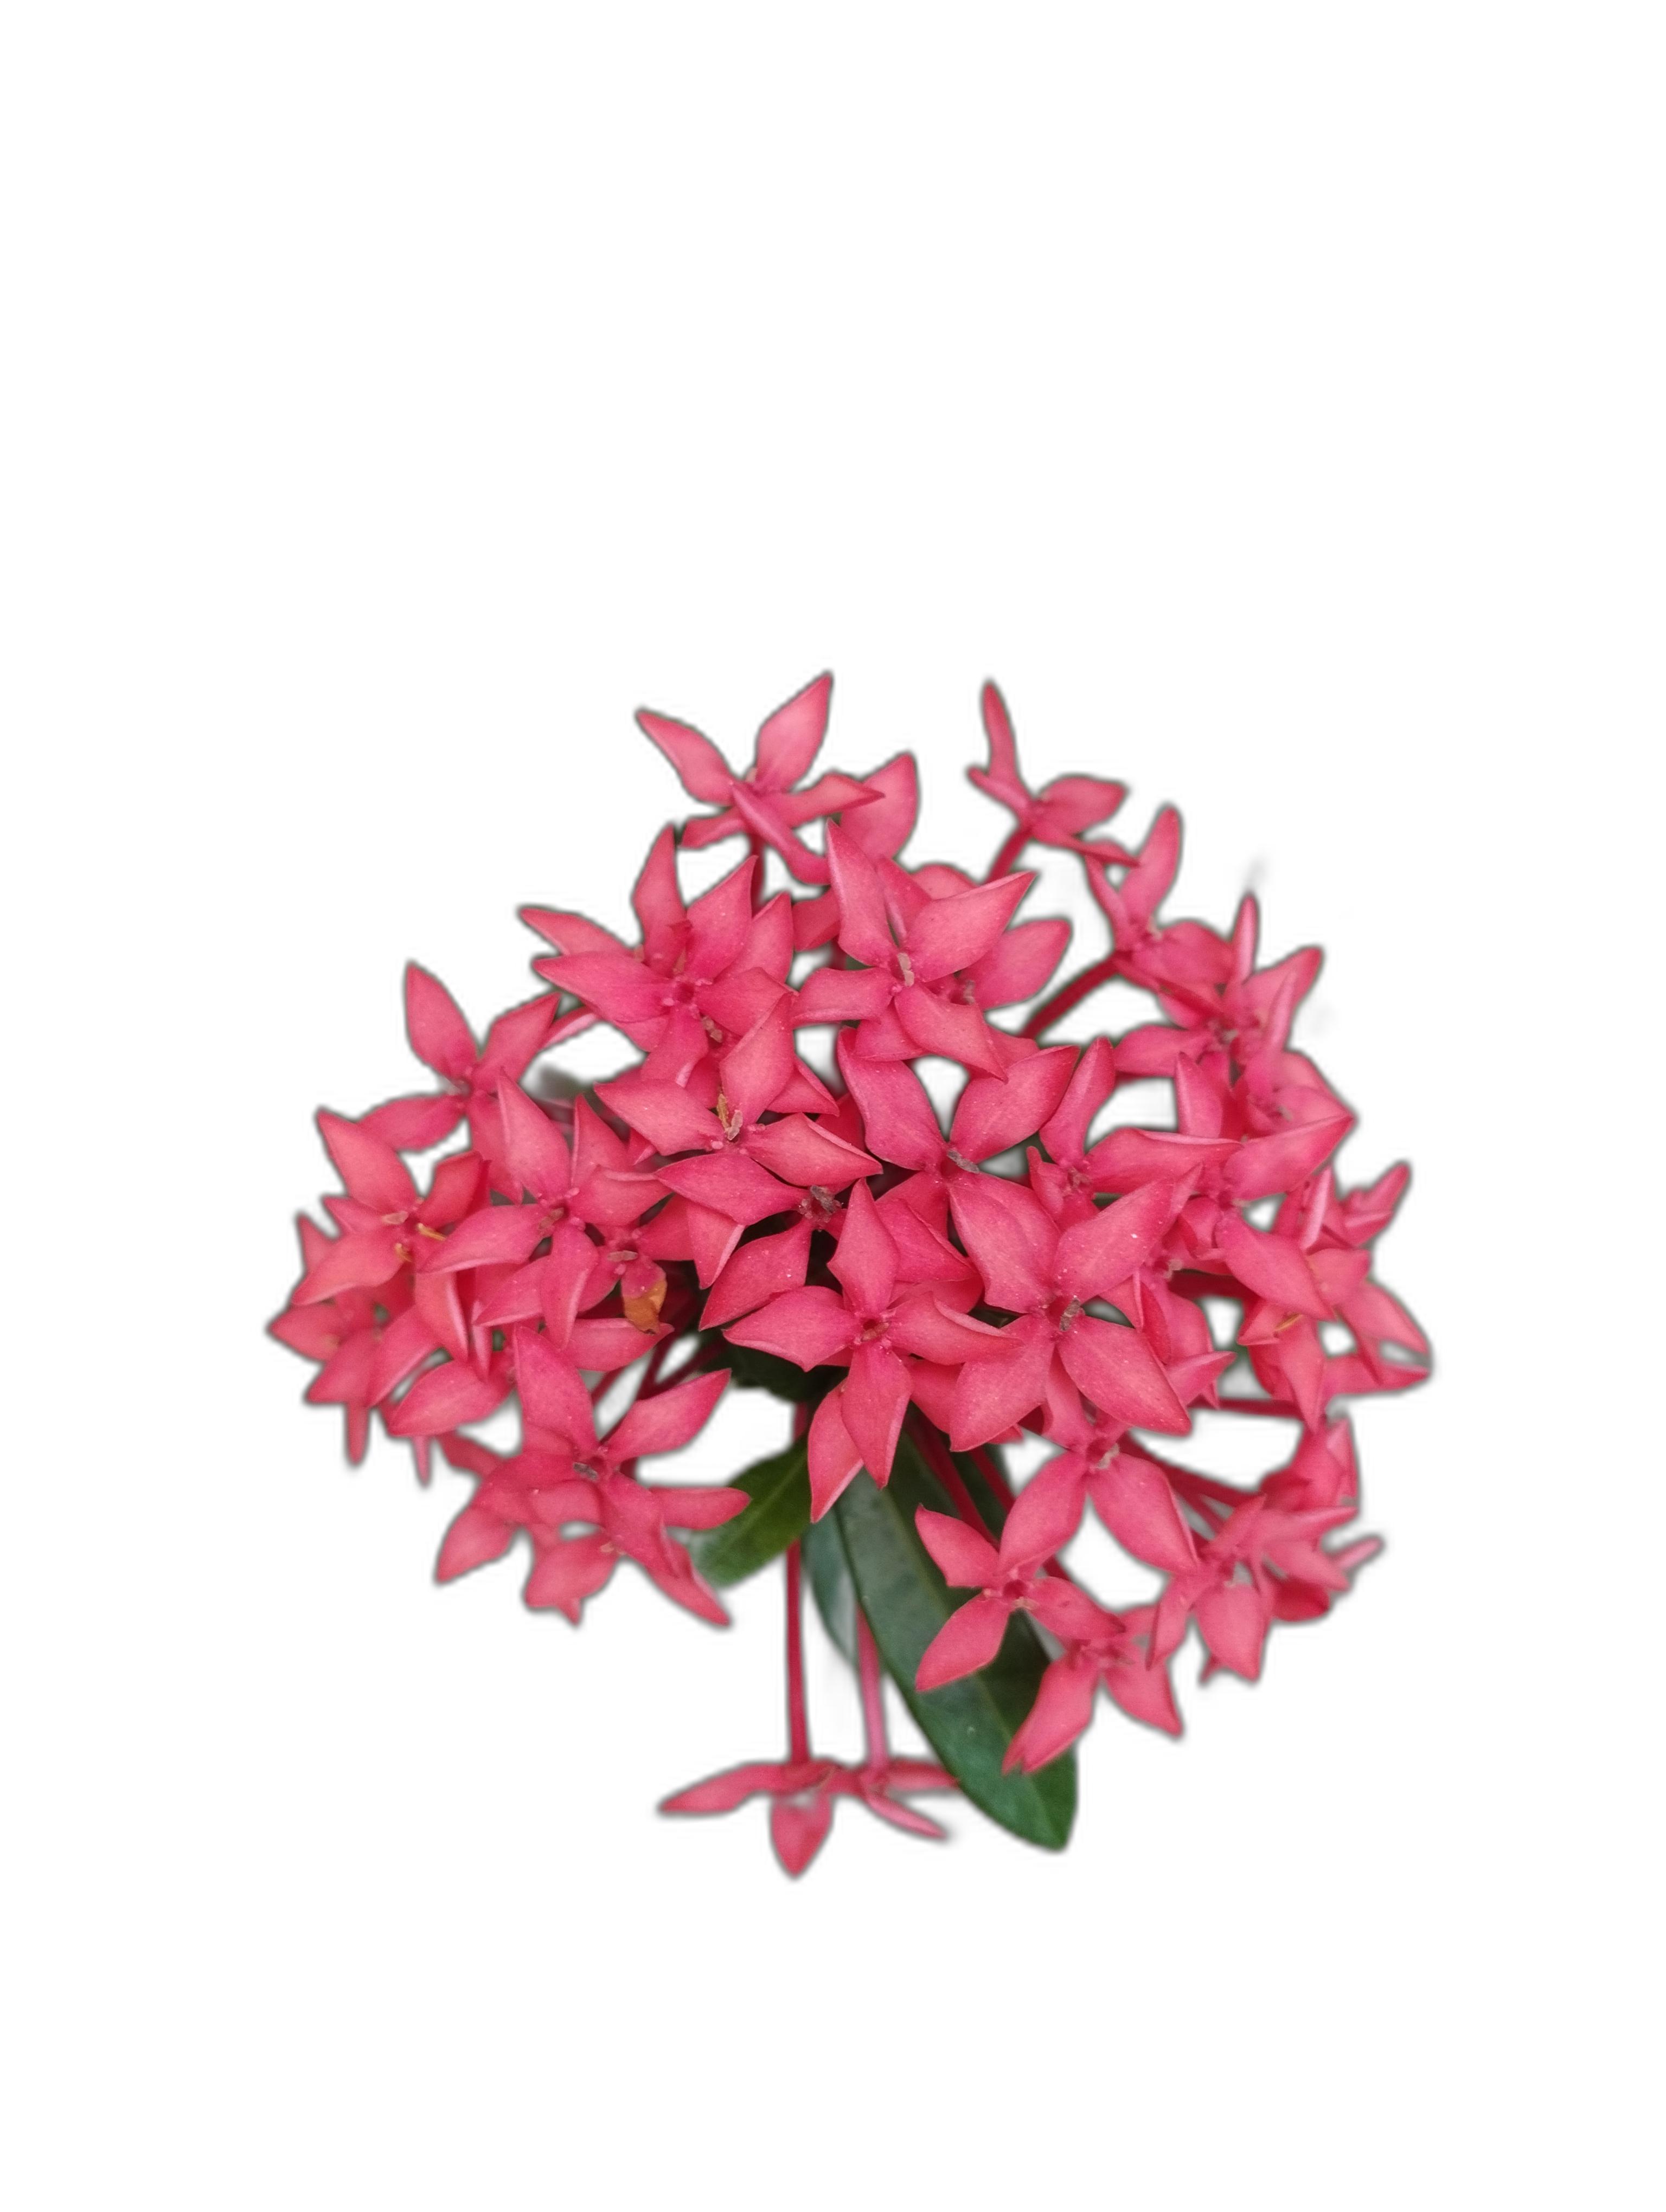
Label: Jungle geranium